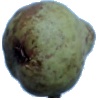
Label: pear_stone